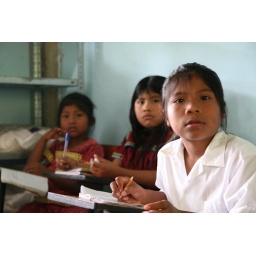
Ngobe Bugle girls in classroom of cement school house constructed in Boca Macho with UNICEF support